Verreaux's eagle

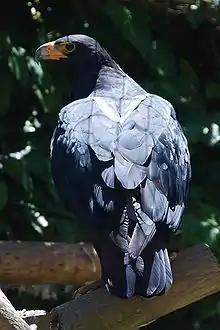
A captive Verreaux's eagle in South Africa.

Juvenile and immature plumages differ markedly from the plumage of adults. They are overall a dark brown color. Immatures have a strongly contrasting golden crown and a rufous or ginger nape and mantle. They have small white streaks on the forehead and black on their cheeks. The throat is dark streaked, the lower throat is pale brown and the upper-chest is brown. The rest of the underside is brown but for a blackish-blotched rufous to cream-colored abdomen and lightly marked creamy thighs and legs. The feathers of the upper-tail and upper-wing coverts are brown with white streaks in young birds, while the other tail and wing quills are nearly black. The wing quills when seen from below in flight show considerable whitish mottling, with more extensive white than is typically seen in adult plumages. The immature has a dark brown iris and yellowish feet. Black feathers increase from 2 to 5 years of age amongst a scattering of brown-tipped feathers, though the contrasting creamy trousers are maintained through the 3rd year. By the 4th year, they look dark grey-brown with a buff-patch on the nape and mottling of retained brownish feathers. At the end of the subadult phase at around 5 years of age, the plumage is practically indistinguishable from the adult. Full adult plumage is probably attained in 5 to 6 years.